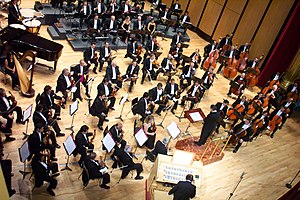
Symfoniorkester
Et symfoniorkester: Dirigenten er placeret i midten på et podium og alle musikerne har front mod ham.
Et symfoniorkester er et stort, blandet orkester, der – som navnet siger – magter at spille symfonier. Orkestret ledes af en dirigent.